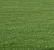
Surface type: grass